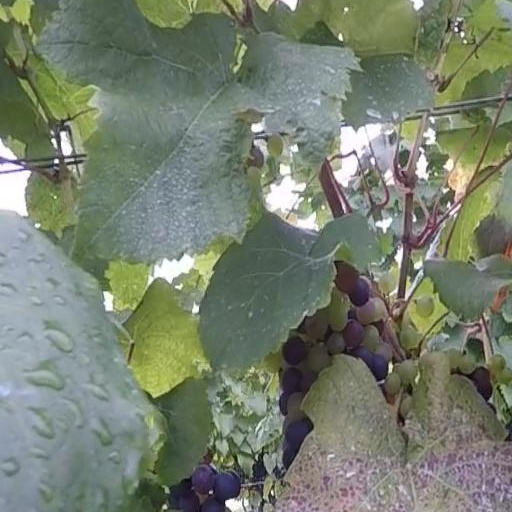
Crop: grape